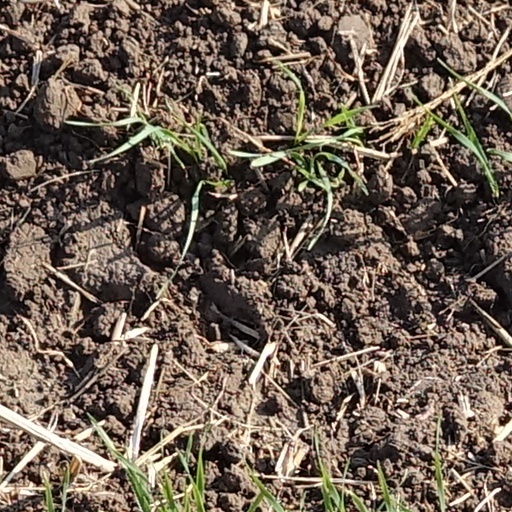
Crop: wheat